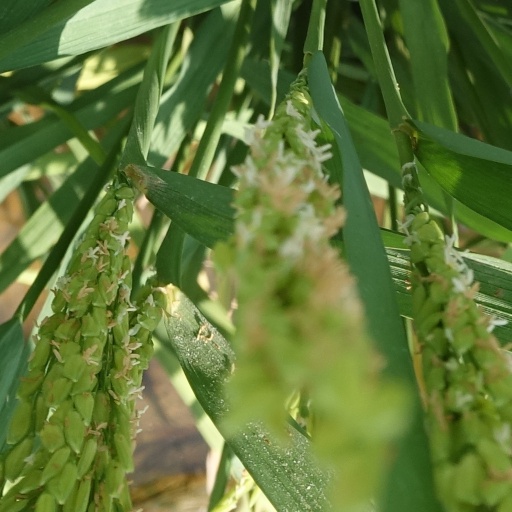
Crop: rice